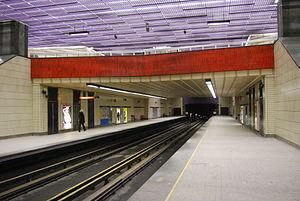
Sherbrooke est une station sur la ligne orange du métro de Montréal dans l'arrondissement du Plateau-Mont-Royal.